Élisabeth of France

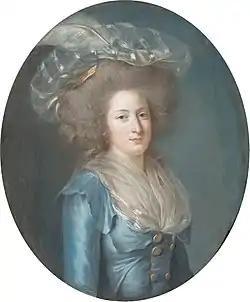
Élisabeth de France in 1787 (portrait by Adélaïde Labille-Guiard)

Her relationship with Queen Marie Antoinette was complicated, as they were quite dissimilar. Marie Antoinette reportedly found Élisabeth delightful when she first entered court as an adult: "The Queen is enchanted with her. She tells everyone that there is no one more amiable, that she did not know her well before, but that now she has made her her friend and that it will be for life." Élisabeth, however, was close to her aunts, the "Mesdames de France", who were members of the anti-Austrian party at court, noted for their animosity toward the Queen and deeply opposed to her informal reforms in court life, and the latter view was shared by Élisabeth who, as a monarchist, regarded the queen's disregard of etiquette as a threat to the monarchy, and once remarked in connection to it: "if sovereigns descended often to the people, the people would approach near enough to see that the Queen was only a pretty woman, and that they would soon conclude that the King was merely the first among officials." She also attempted to criticize the Queen's behaviour in this regard but never did so openly, instead asking her aunt Madame Adélaïde to do it for her. Regardless of these differences, she did occasionally visit Marie Antoinette in the Petit Trianon where they fished in the artificial lake, watched the cows being milked and welcomed the King and his brothers for supper "in white cotton dresses, straw hats and gauze fichus", and she did, at least on one occasion, agree to participate in one of the Queen's amateur theatre performances. She became devoted to the children of the King and Queen, in particular the first dauphin and Marie Thérèse of France. Élisabeth became the godmother of Sophie Hélène Beatrix of France in 1786, and the same year she participated in the centenary of St. Cyr, a school in which she took a great interest.